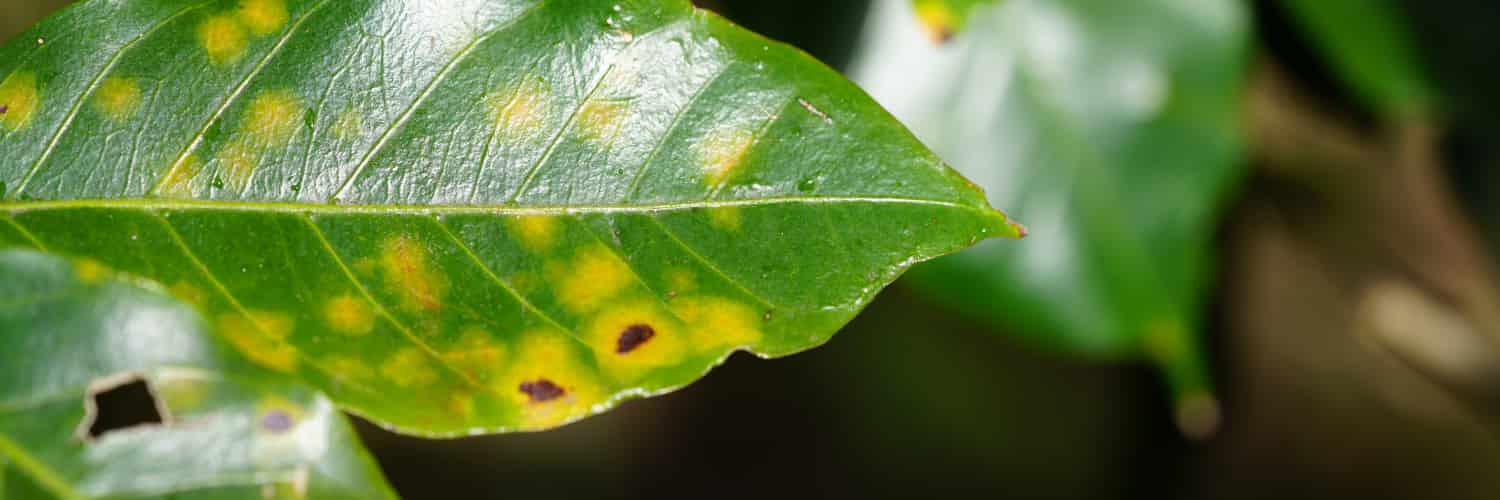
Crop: unknown
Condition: coffee_coffee_rust